Alcázar of Seville

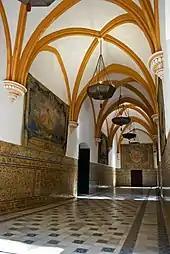
The "Sala de las Bóvedas" preserves elements of Alfonso X's Gothic palace (13th century).

Seville was conquered in 1248 by Ferdinand III of Castile. The former Moorish palace-citadel was taken over by the Castilian monarchs and underwent significant reconstruction and modification, such that most of the Islamic-era structure has since disappeared.